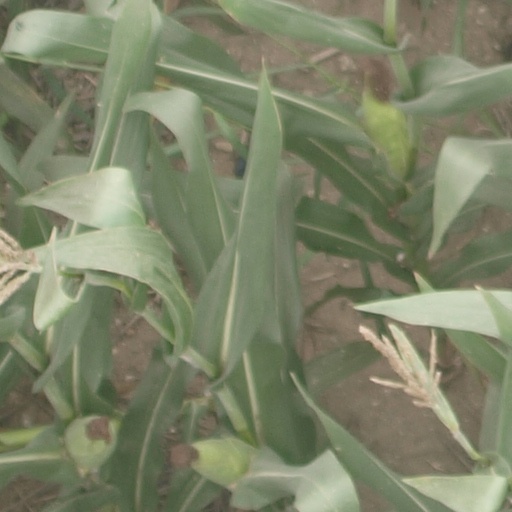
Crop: maize; corn